Imperial Reckoning

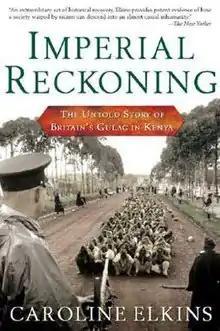

Imperial Reckoning: The Untold Story of Britain's Gulag in Kenya, published in the UK as Britain's Gulag: The Brutal End of Empire in Kenya, is a 2005 nonfiction book written by Caroline Elkins and published by Henry Holt. It won the 2006 Pulitzer Prize for General Nonfiction.